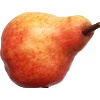
Label: red_pear